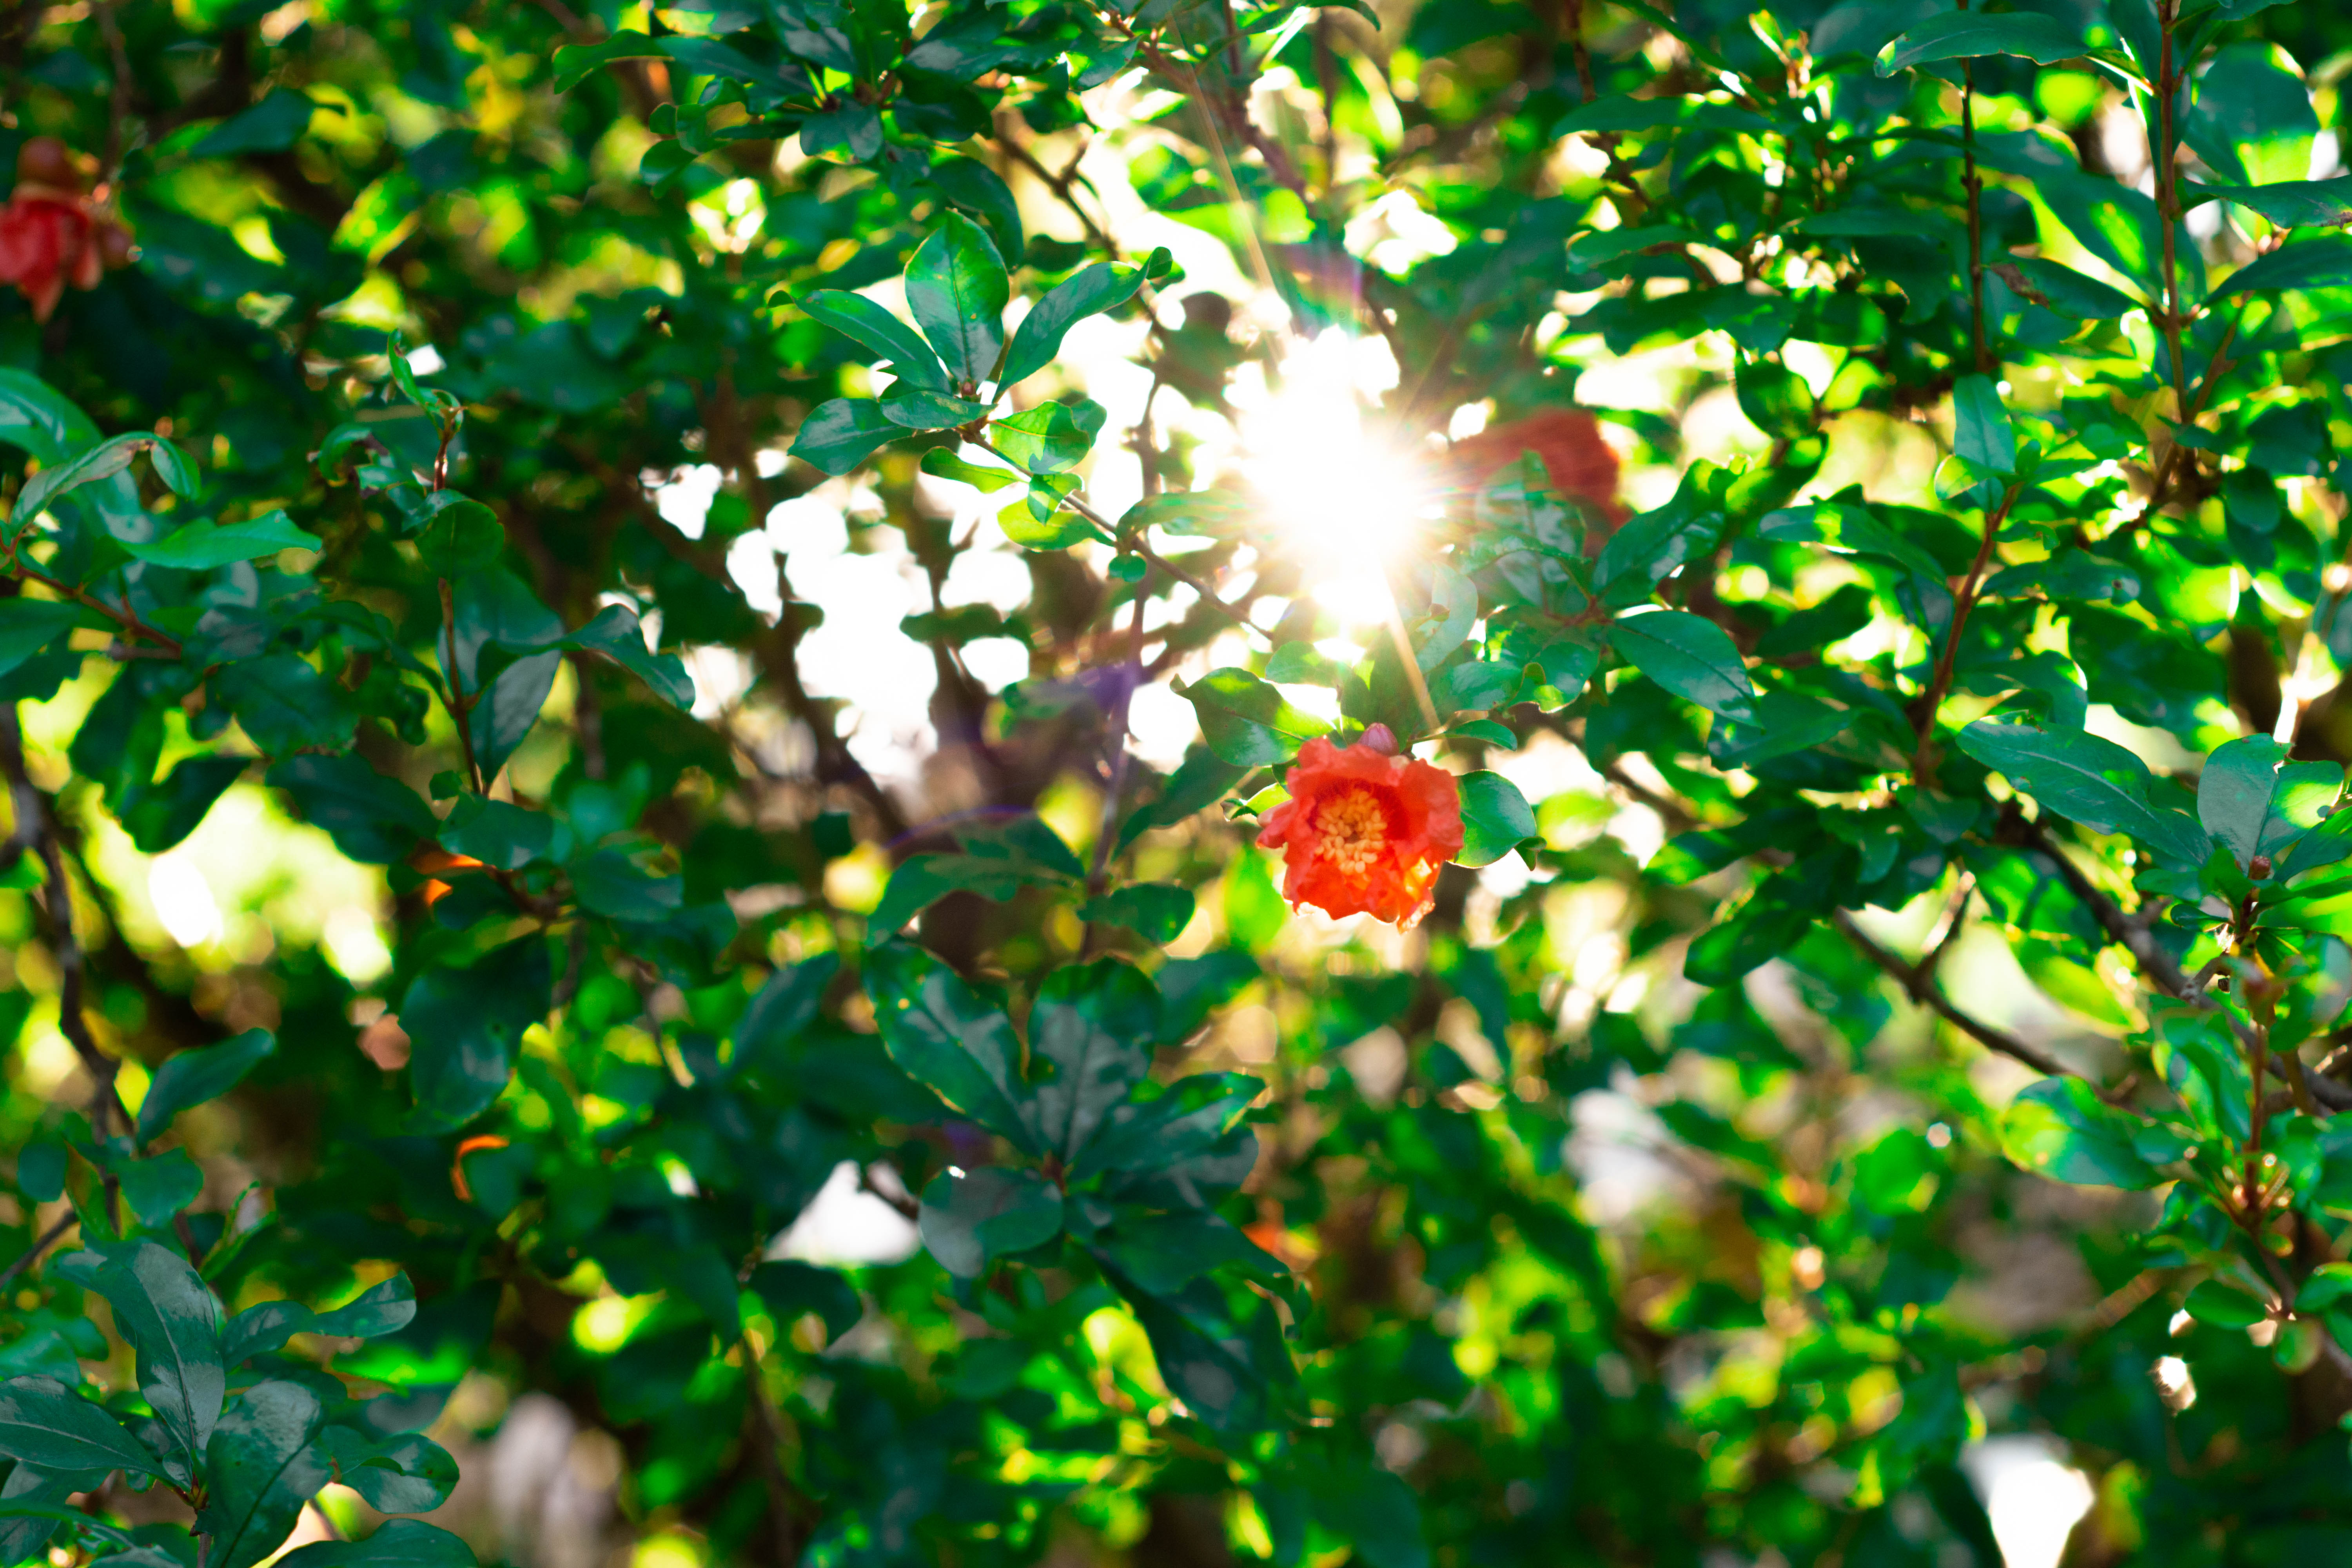
flower, garden, botanic, botanical, vegetation, green, colorful, spring, vegetal, plant, decoration, bloom, blossoming, nature, flourish, floral, sun, sunny, sunlight, color, pattern, leaf, tree, branch